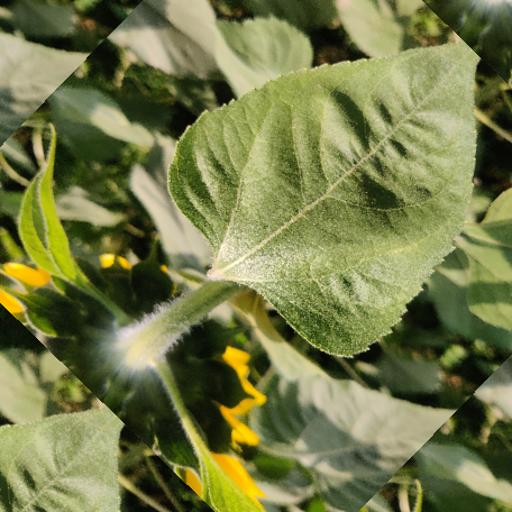
Label: Fresh_leaf